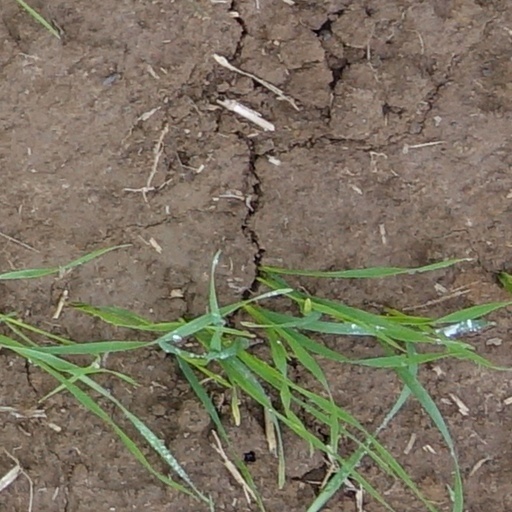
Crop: wheat